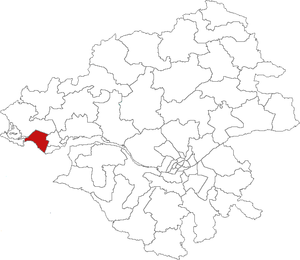
Localisation du canton de La Baule-Escoublac sur la carte de la Loire-Atlantique (France)
Le canton de La Baule-Escoublac est un canton français situé dans le département de la Loire-Atlantique.